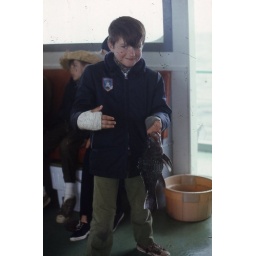
Dan with fish on boat in SC-70